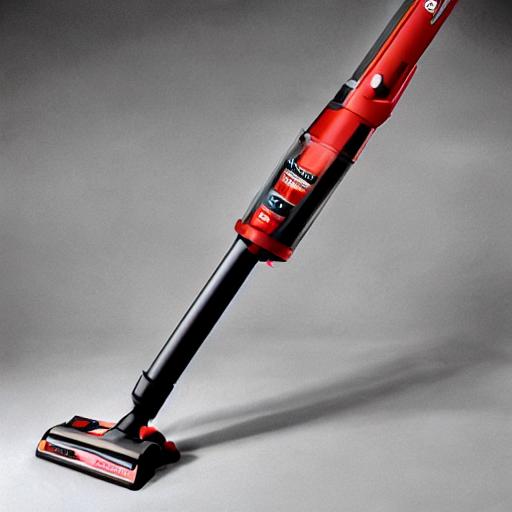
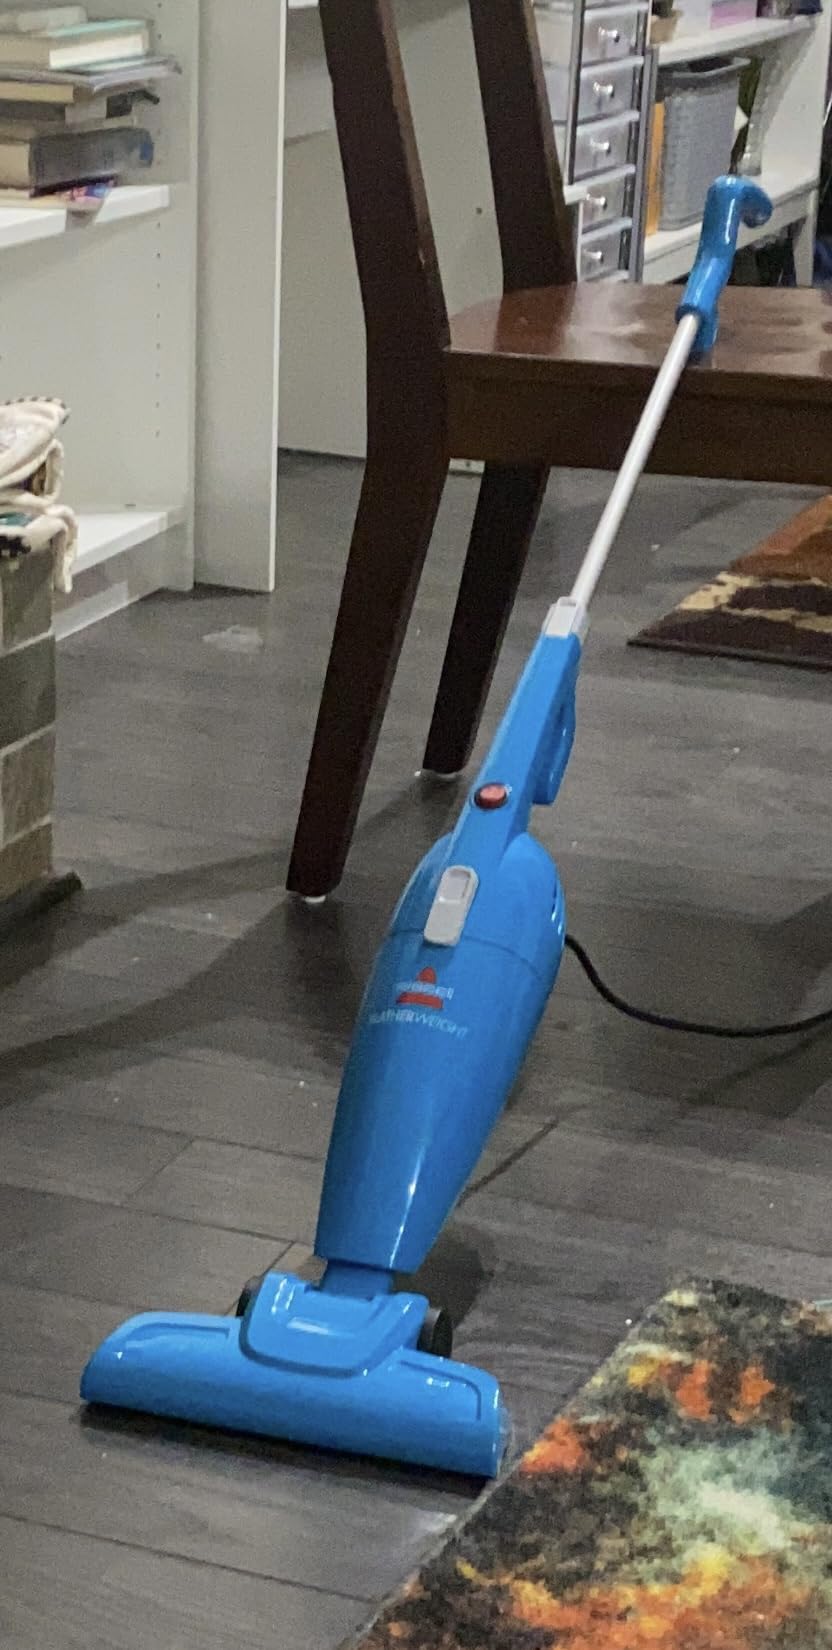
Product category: items_vacuum
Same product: no